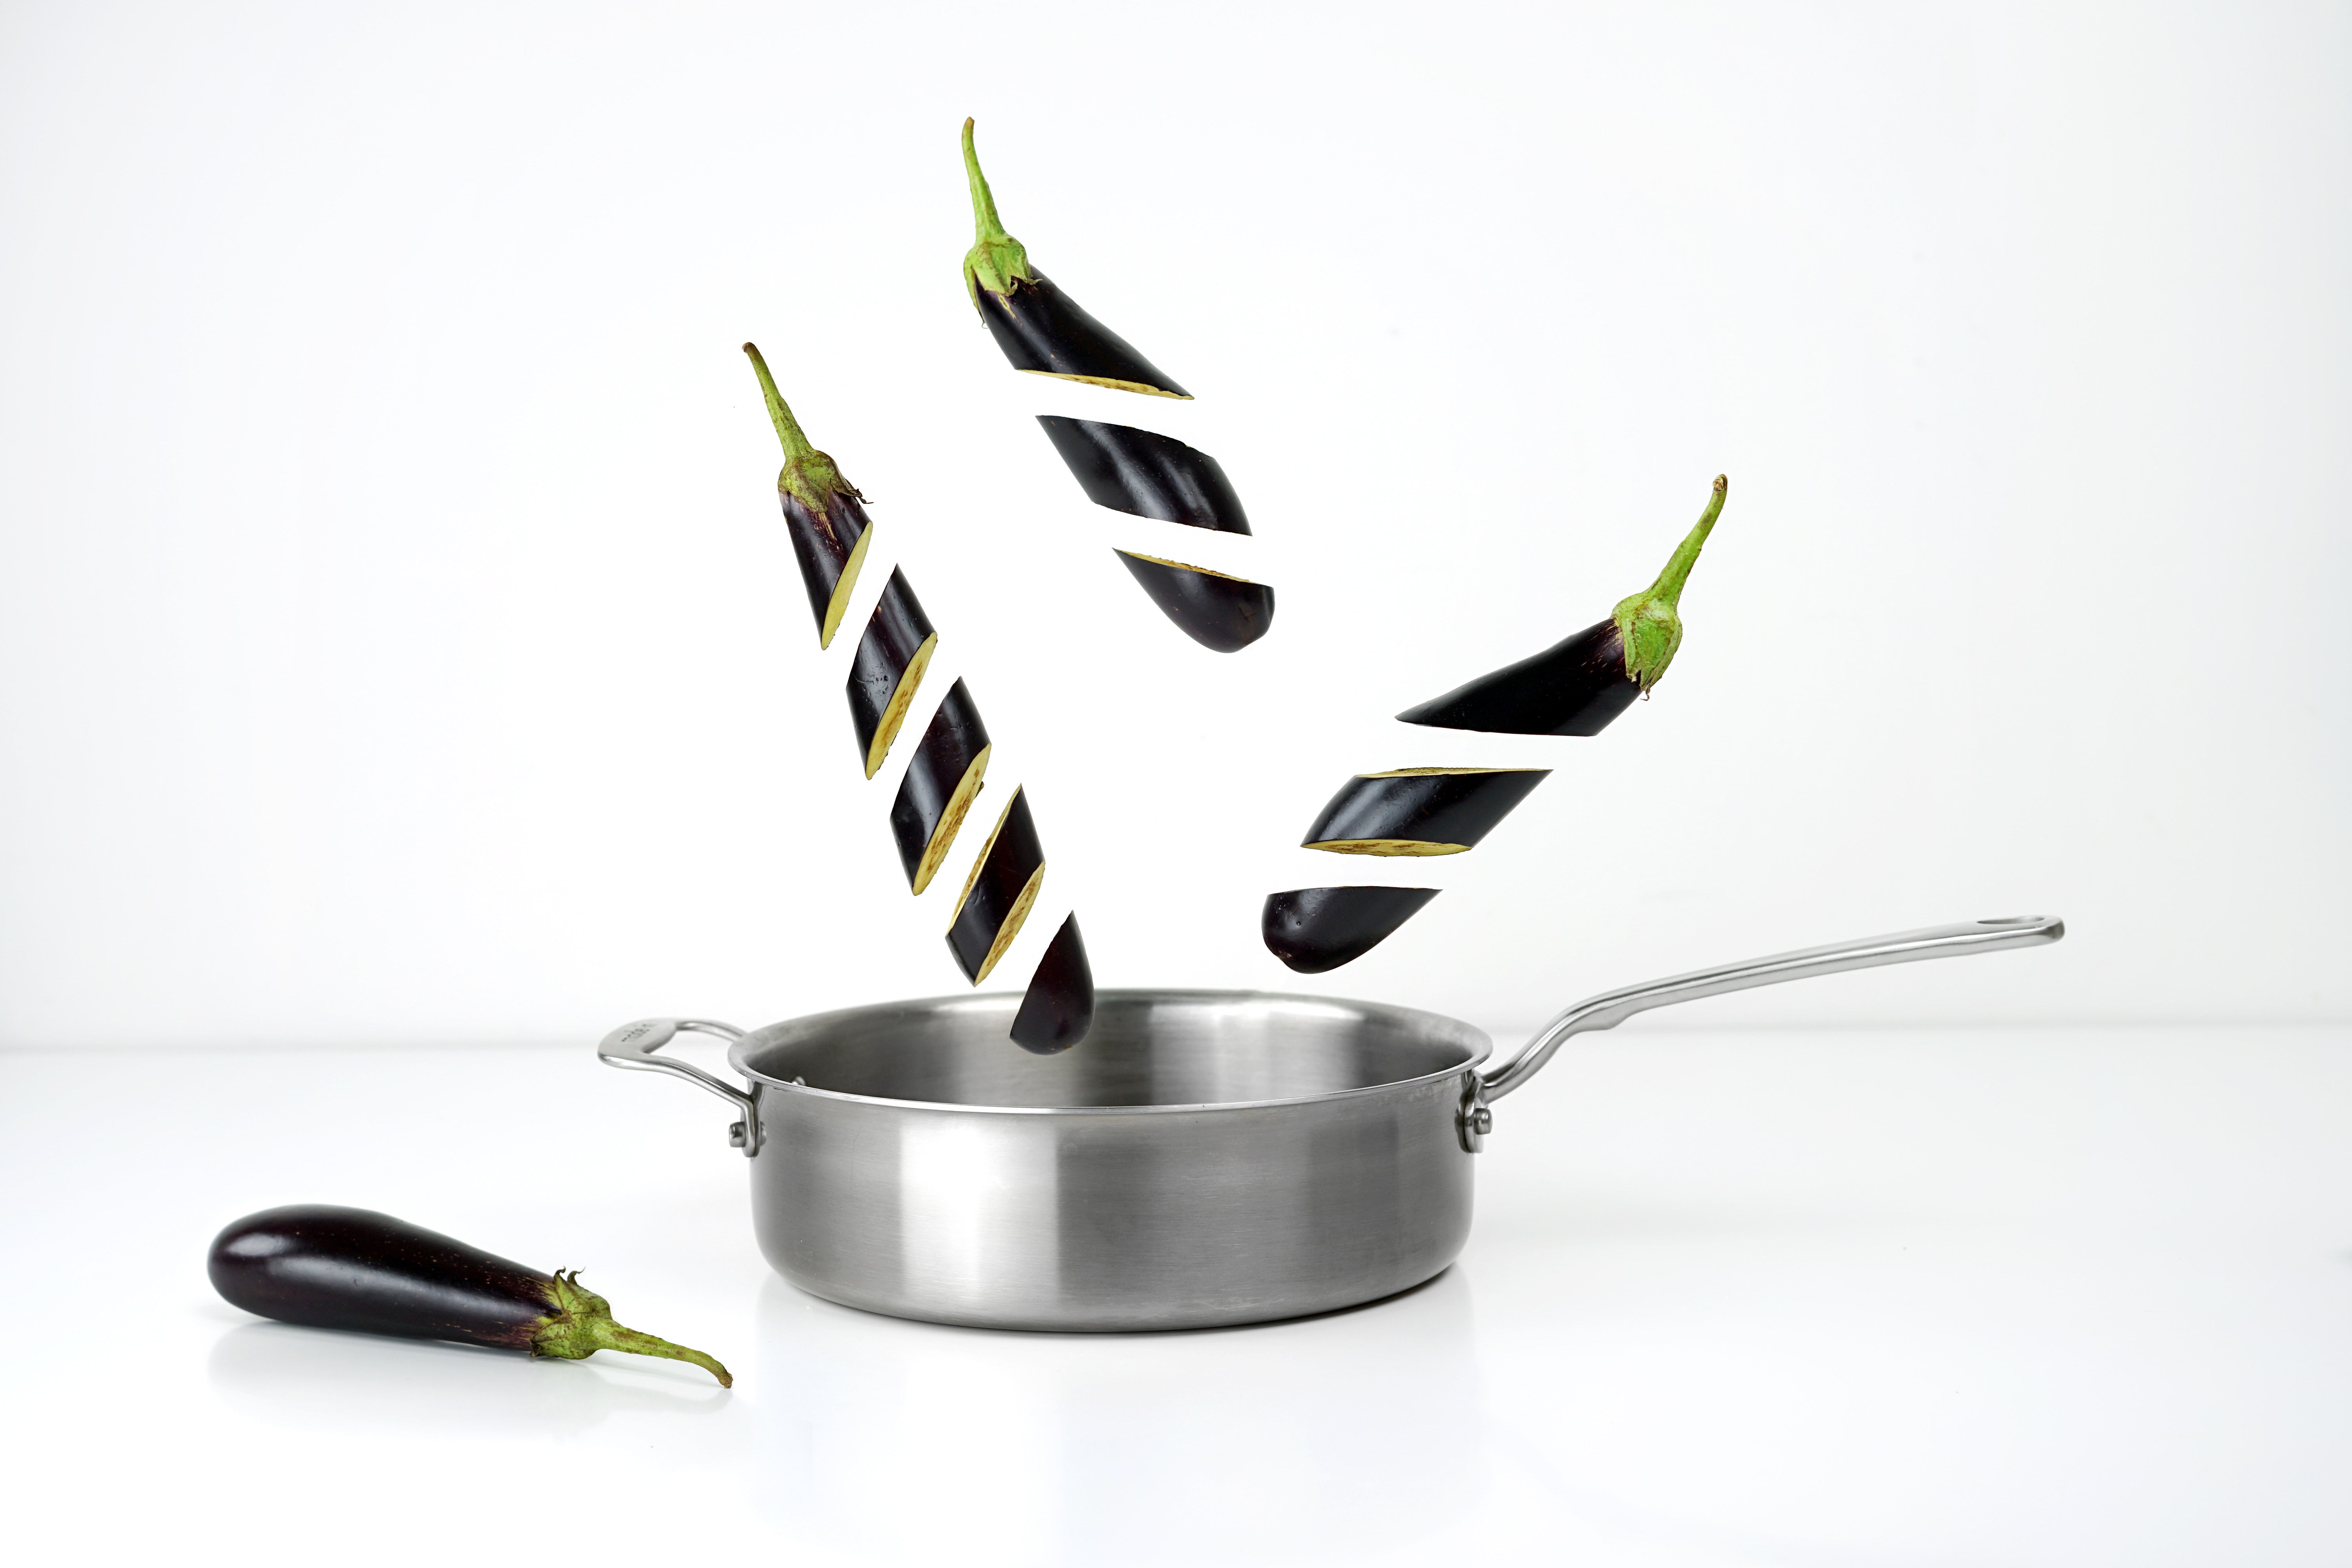
product, frying pan, cookware and bakeware, still life photography, metal, spoon